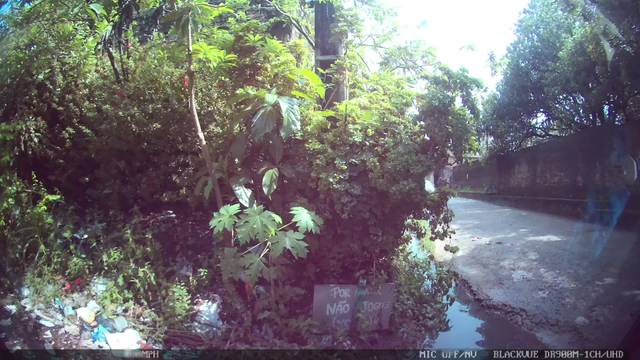
Region: Brazil
Coordinates: -2.496, -44.256